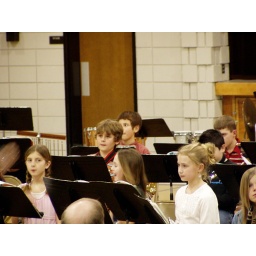
Gage can be found in the backrow with red shirt playing trumpet